Banadir resistance

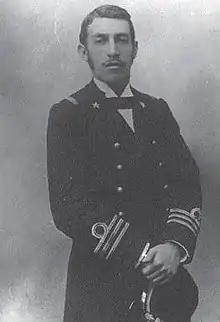
Maurizio Talmone, an Italian officer killed in Merca by a Biimal gamase soldier

In the 1890s, Italian-occupied Marka, was the centre of the Bimal culture. This sparked the beginning of conflict and outrage among the Bimal clan, and soon after the Wa'dan. The clans would represent the core of the initial Somali resistance against Italy colonialism. An Italian resident of the city was assassinated in 1904, his name was Giacomo Trevis. In response Italy occupied the port town of Jazira about south of Mogadishu. In response Bimal leaders called for a grand conference mobilizing the Banadiri clans. The resistance was spearheaded by Sheikh Abdi Gafle and Ma’alin Mursal Abdi Yusuf; two prominent local Islamic teachers in Marka from the Bimal clan. The resistance, albeit initially clan-based, transformed into one with a religious fervour, mainly Bimal (but also later on some of the Wa’dan, Hintire and other clans of the Geledi confederation joined). This was to resist against the Italian advance and the decision to isolate the ports from trade with the interior. The Qur’anic school teachers, or as they are called in Somali "ma'alims", and religious leaders or "imams" of Marka and the Bimal led the war of resistance against the colonial occupation of Banadir, but they and their followers paid dearly.